George Bradley (Medal of Honor)

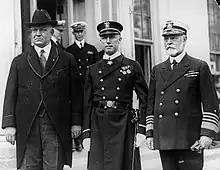
Secretary of the Navy Edwin Denby, Chief Gunner George Bradley, and Admiral Edward W. Eberle, Chief of Naval Operations, at the White House, Washington, D.C., after Bradley had been presented with the Medal of Honor by President Calvin Coolidge.

Bradley was promoted to the warrant officer rank of Gunner in February 1915. During the next two years he served in the armored cruiser , which conducted training exercises along the East Coast during the first months of World War I. In the summer of 1917, after reporting to the Naval Torpedo Station, Newport, Rhode Island, Bradley was temporarily promoted to Lieutenant. He reverted to Chief Gunner in August 1920 and was assigned to Destroyer Division 18, part of the Pacific Fleet. In 1922, he transferred to the Washington Navy Yard in Washington, D.C. During his tour of duty there, Bradley was presented with the Medal of Honor by President Calvin Coolidge on October 4, 1923. In February 1928, he reported for sea duty on the destroyer and later served on the . Upon his retirement in October 1932, Bradley was again promoted to Lieutenant. George Bradley died on June 9, 1942, and is buried at St. Columba's Cemetery, Middletown, Rhode Island.